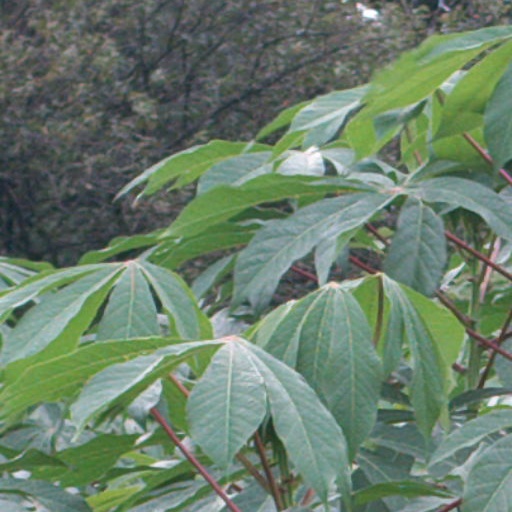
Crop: cassava